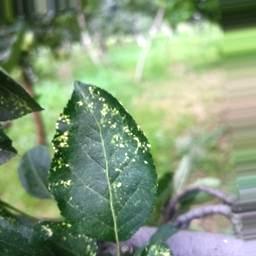
Label: Apple_Mosaic